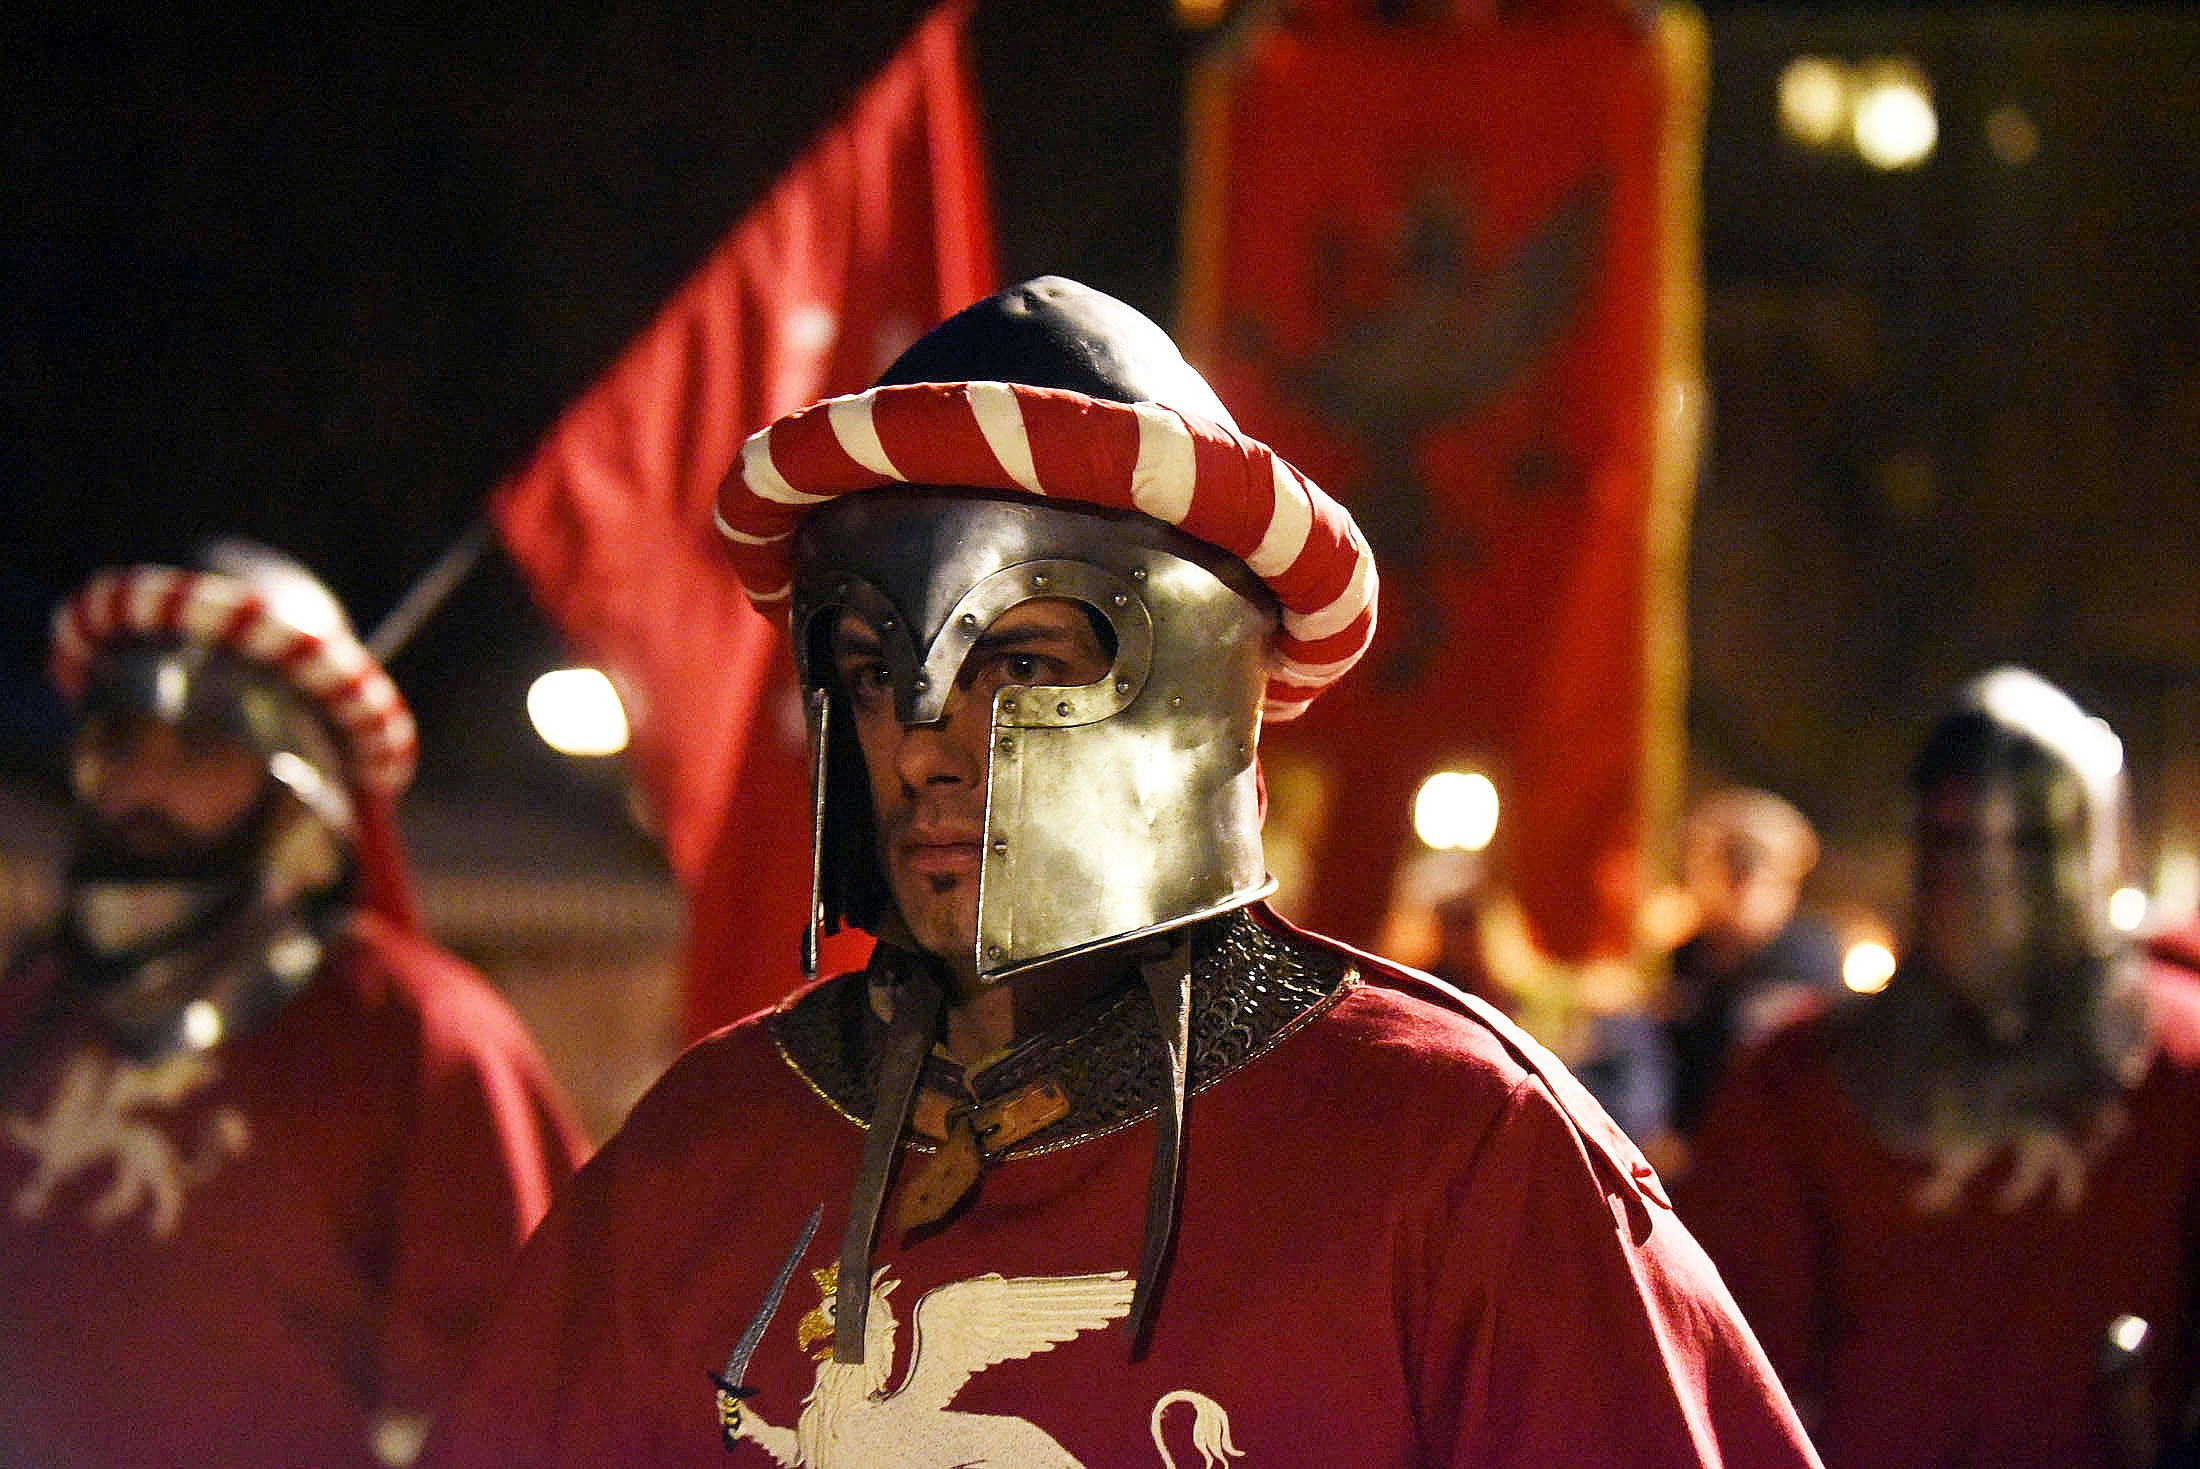
person, religion, festival, history, event, perugia, tradition, middle ages, illumination, historical parade, perugia 1416, st costanzo